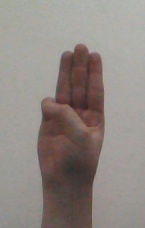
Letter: thaa